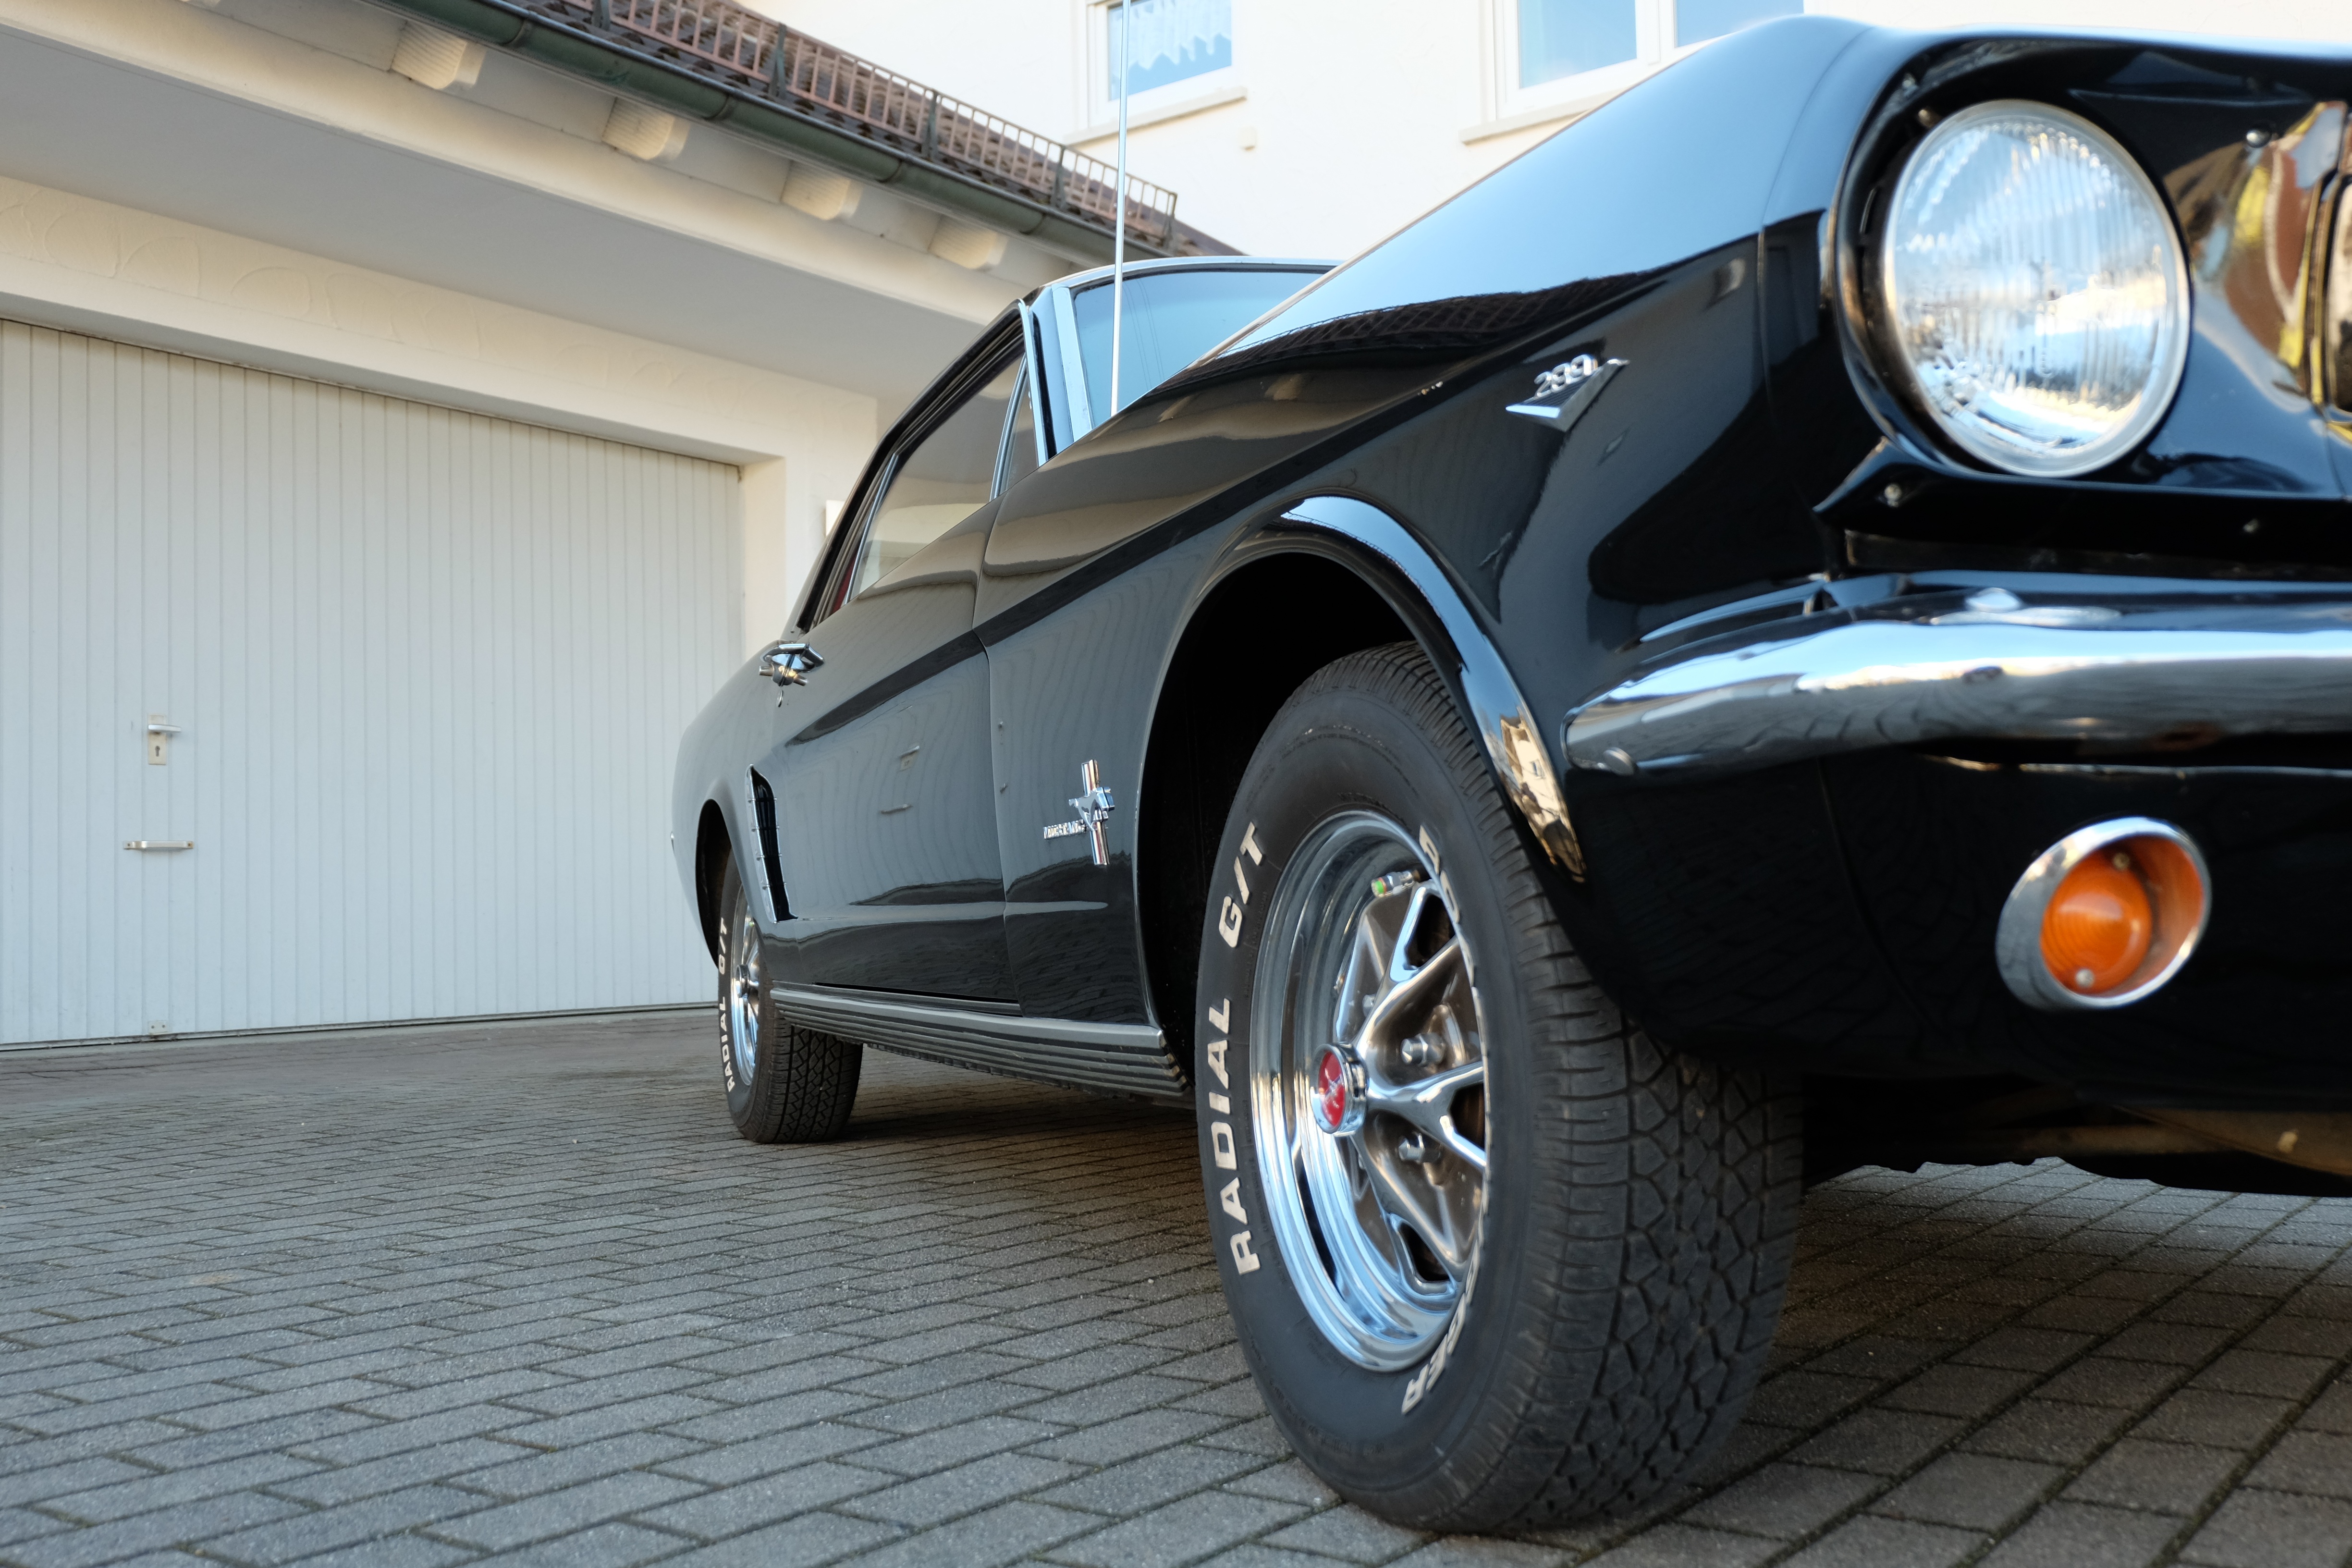
car, wheel, vehicle, sports car, bumper, ford, rim, sedan, mustang, coupe, sport utility vehicle, land vehicle, automobile make, automotive exterior, automotive design, luxury vehicle, executive car